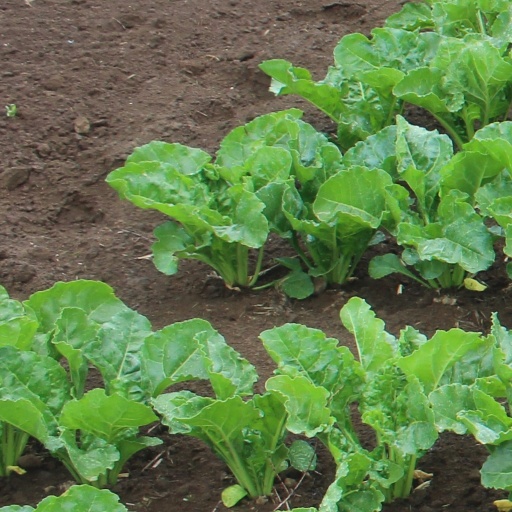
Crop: sugar beet